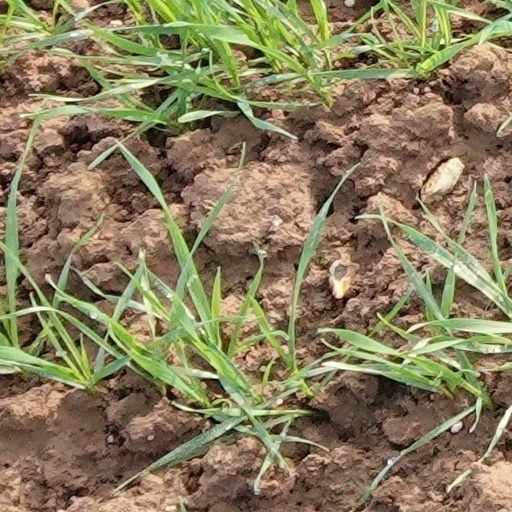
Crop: wheat